Qualitrol

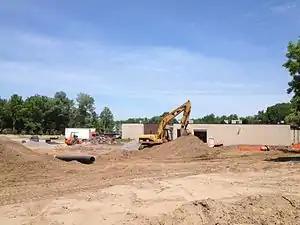
Qualitrol HQ Expansion 2012 Phase 1

At the end of 2011, Qualitrol began the expansion of its current production facility in Fairport, New York to .